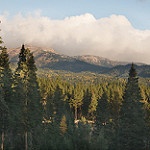
Scene: Outdoor